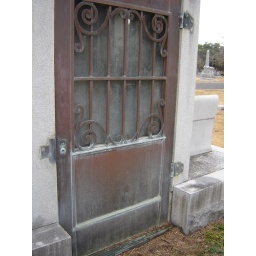
Yes the back, a peek in the very dirty windows saw stairs leading down.